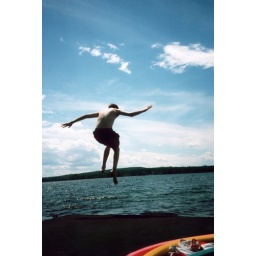
Me jumping into a lake in Maine. July 1999